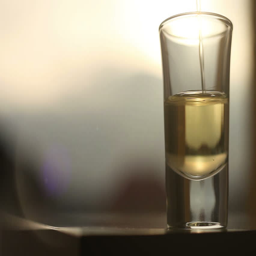
an act of pouring a golden drink to the glass on the sunset background